Regionalism (art)

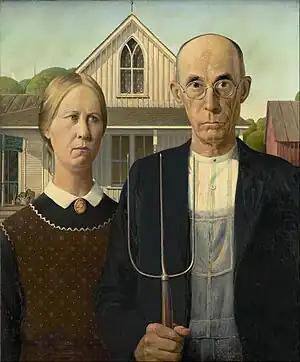
Grant Wood, "American Gothic", 1930, Art Institute of Chicago, Chicago, IL

American Regionalism is best known through its "Regionalist Triumvirate" consisting of the three most highly respected artists of America's Great Depression era: Grant Wood, Thomas Hart Benton, and John Steuart Curry. All three studied art in Paris, but devoted their lives to creating a truly American form of art. They believed that the solution to urban problems in American life and the Great Depression was for the United States to return to its rural, agricultural roots.